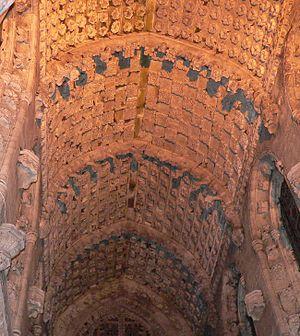
La chapelle de Rosslyn, anciennement nommée Collégiale de St. Matthieu, est une église qui fut construite au XVᵉ siècle dans le village de Roslin, dans le Midlothian en Écosse. À environ 11 km au sud d'Édimbourg, elle est située sur une élévation appelée Colline de la Collégiale.